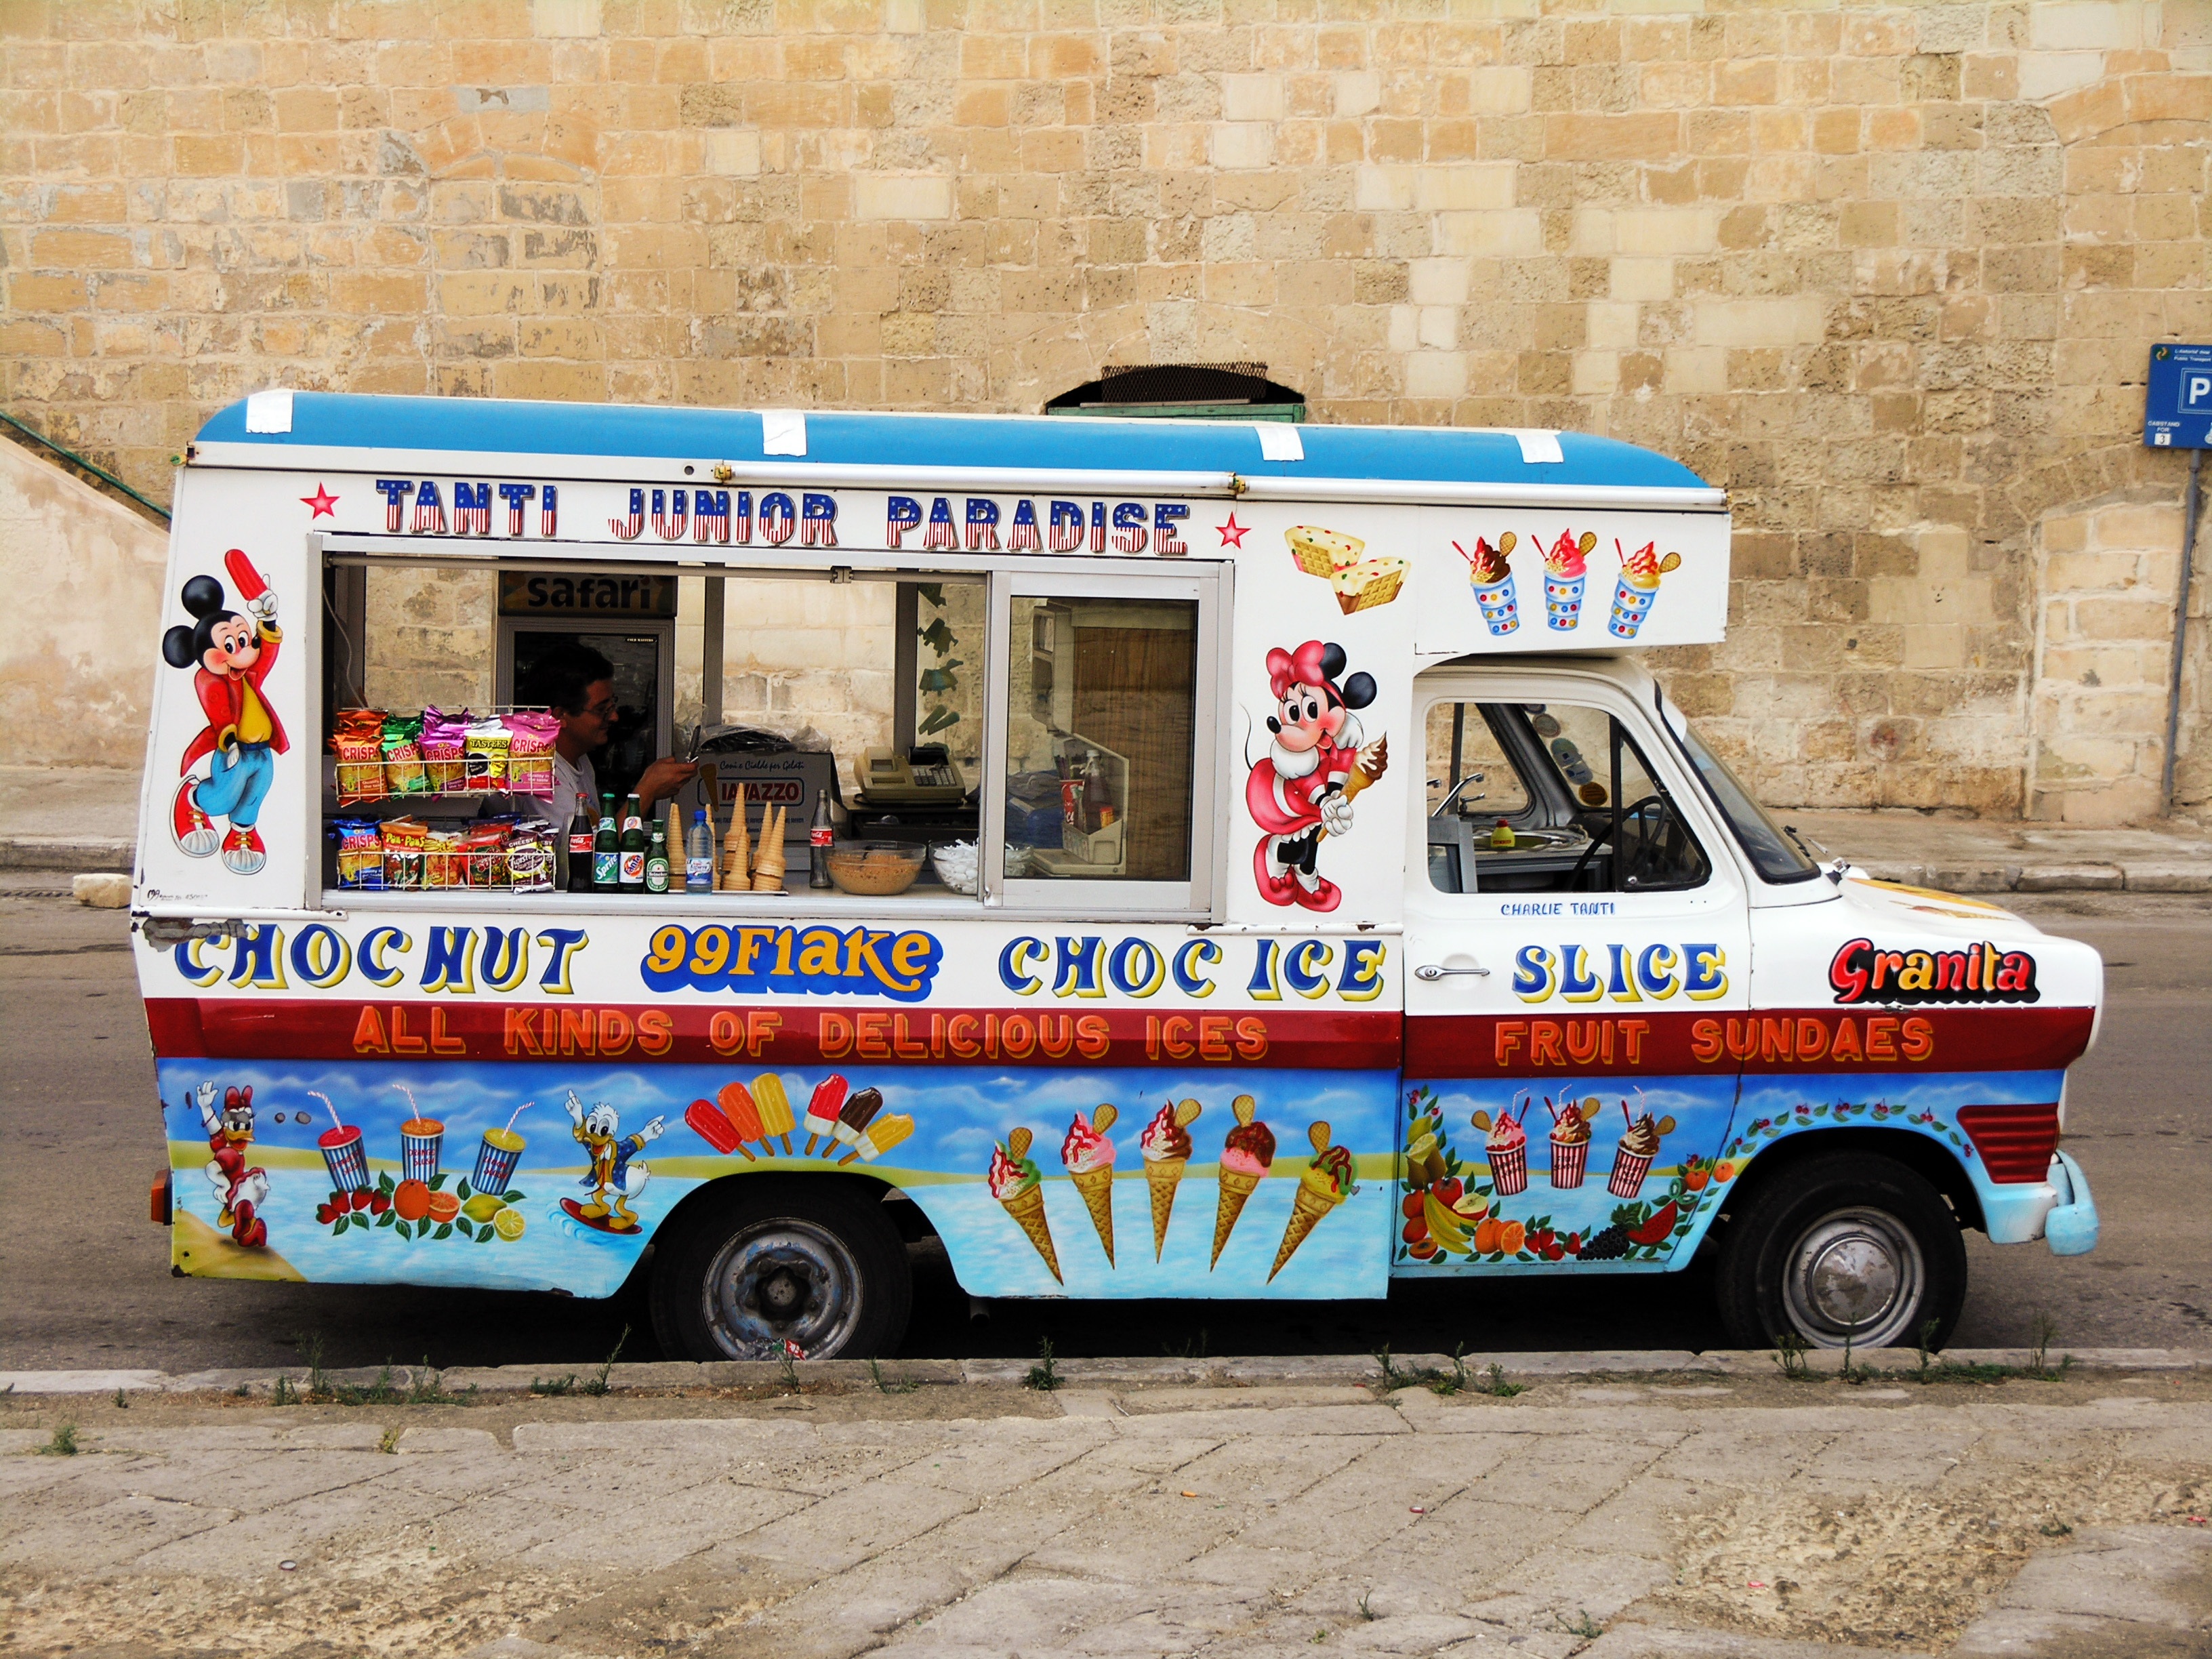
car, ice, vehicle, ice cream, bus, art, candy, street vending, mobile shop, ice cream truck, emergency vehicle, ice cream sales, gelaterie